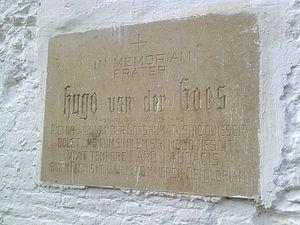
Plaque commémorative située au Prieuré du Rouge Cloître (Auderghem). Le texte est